The Andy Williams Show

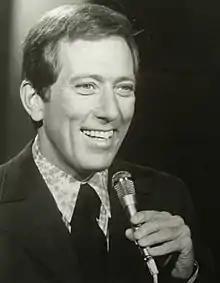
Andy Williams in 1969

The Andy Williams Show is an American television variety show hosted by singer Andy Williams that ran on NBC (and was videotaped in color) from 1962 to 1971 (alternating during the summer of 1970 with "Andy Williams Presents Ray Stevens"). It became a half-hour syndicated series beginning in the fall of 1976.